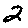
Label: 2